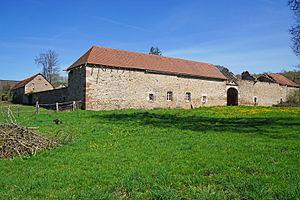
La verrerie de la Saulnaire à Malbouhans.
Le bassin houiller stéphanien sous-vosgien fait partie des bassins houillers des Vosges et du Jura. Il englobe l'est de la Haute-Saône, le Territoire de Belfort et le sud du Haut-Rhin, dans l'est de la France. Daté du Stéphanien, seule sa partie centre-ouest correspondant au bassin minier de Ronchamp et Champagney est abondamment exploitée pour ses couches de bonne qualité entre le milieu du XVIIIᵉ siècle et le milieu du XXᵉ siècle, tandis que ses autres sites sont délaissés et très peu exploités, soit en raison d'une profondeur trop importante, soit en raison de la médiocre qualité et de la faible épaisseur des couches.
Malbouhans est une commune française située dans le département de la Haute-Saône, en région Bourgogne-Franche-Comté.